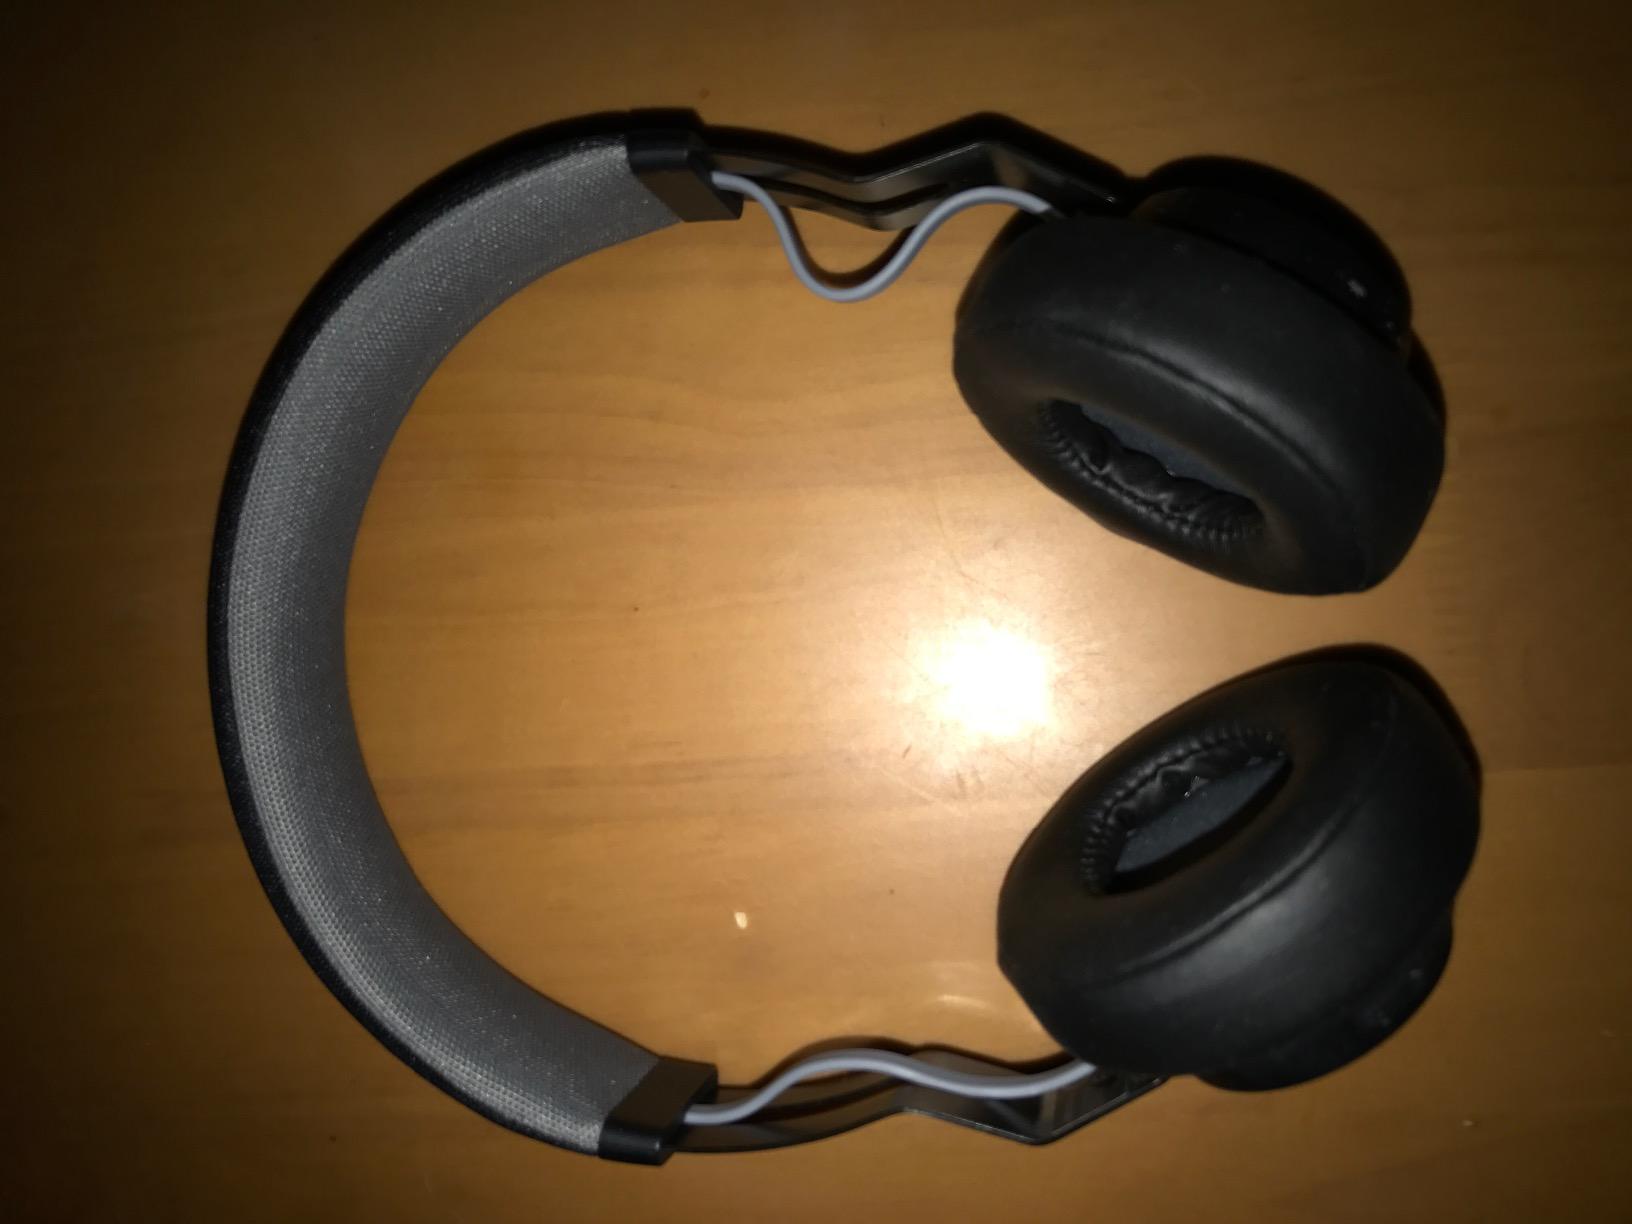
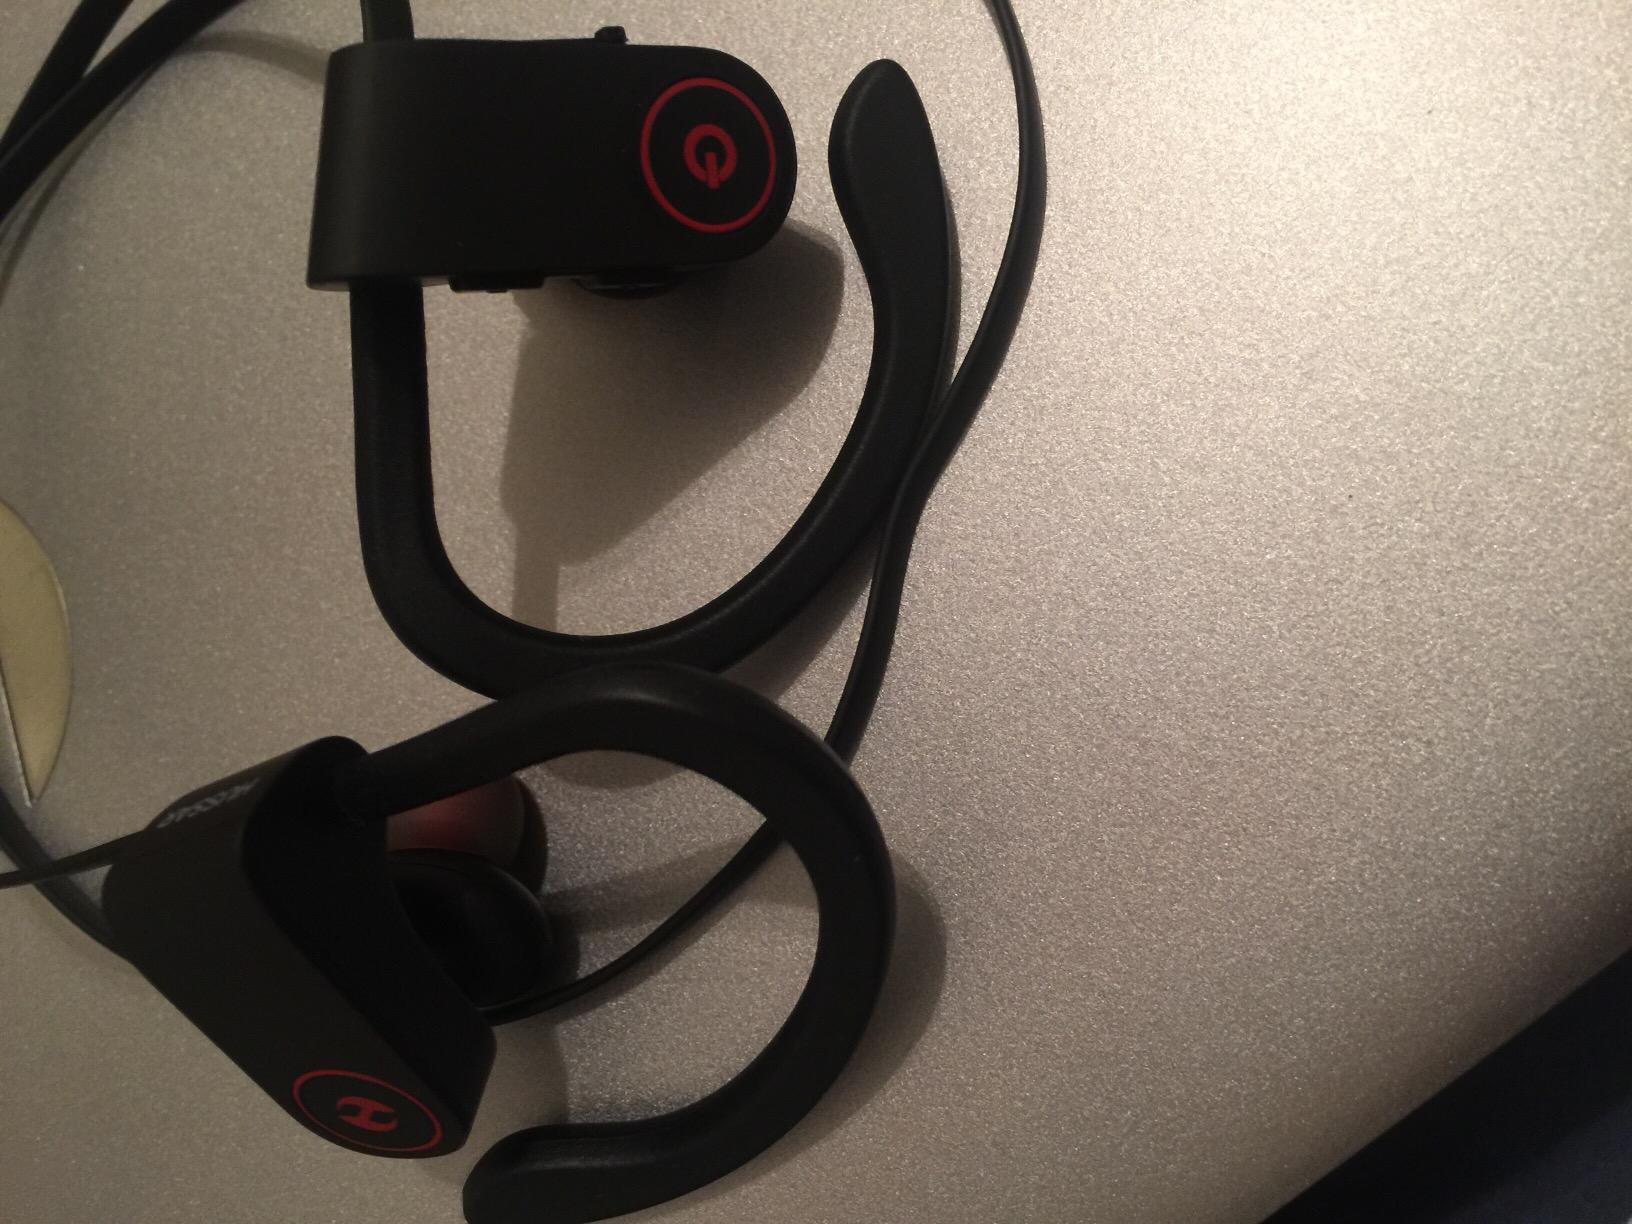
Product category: headphones
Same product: no